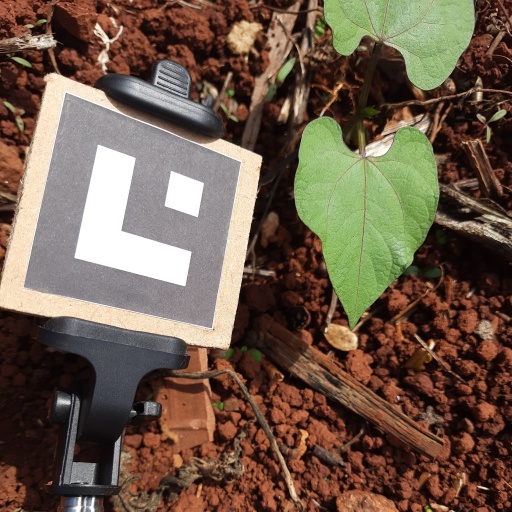
Observations: wavy surface, no eating holes, under sunlight